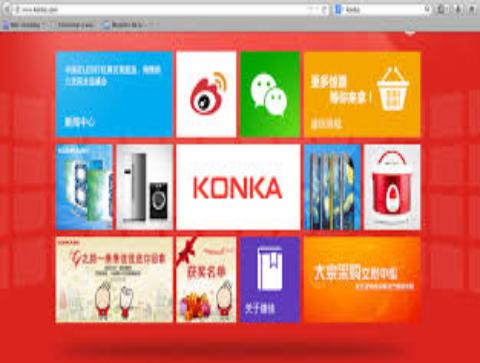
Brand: Konka
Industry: Electronic